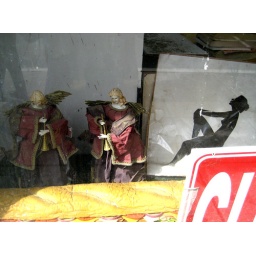
A temporal and cultural mix of girls in a storefront window